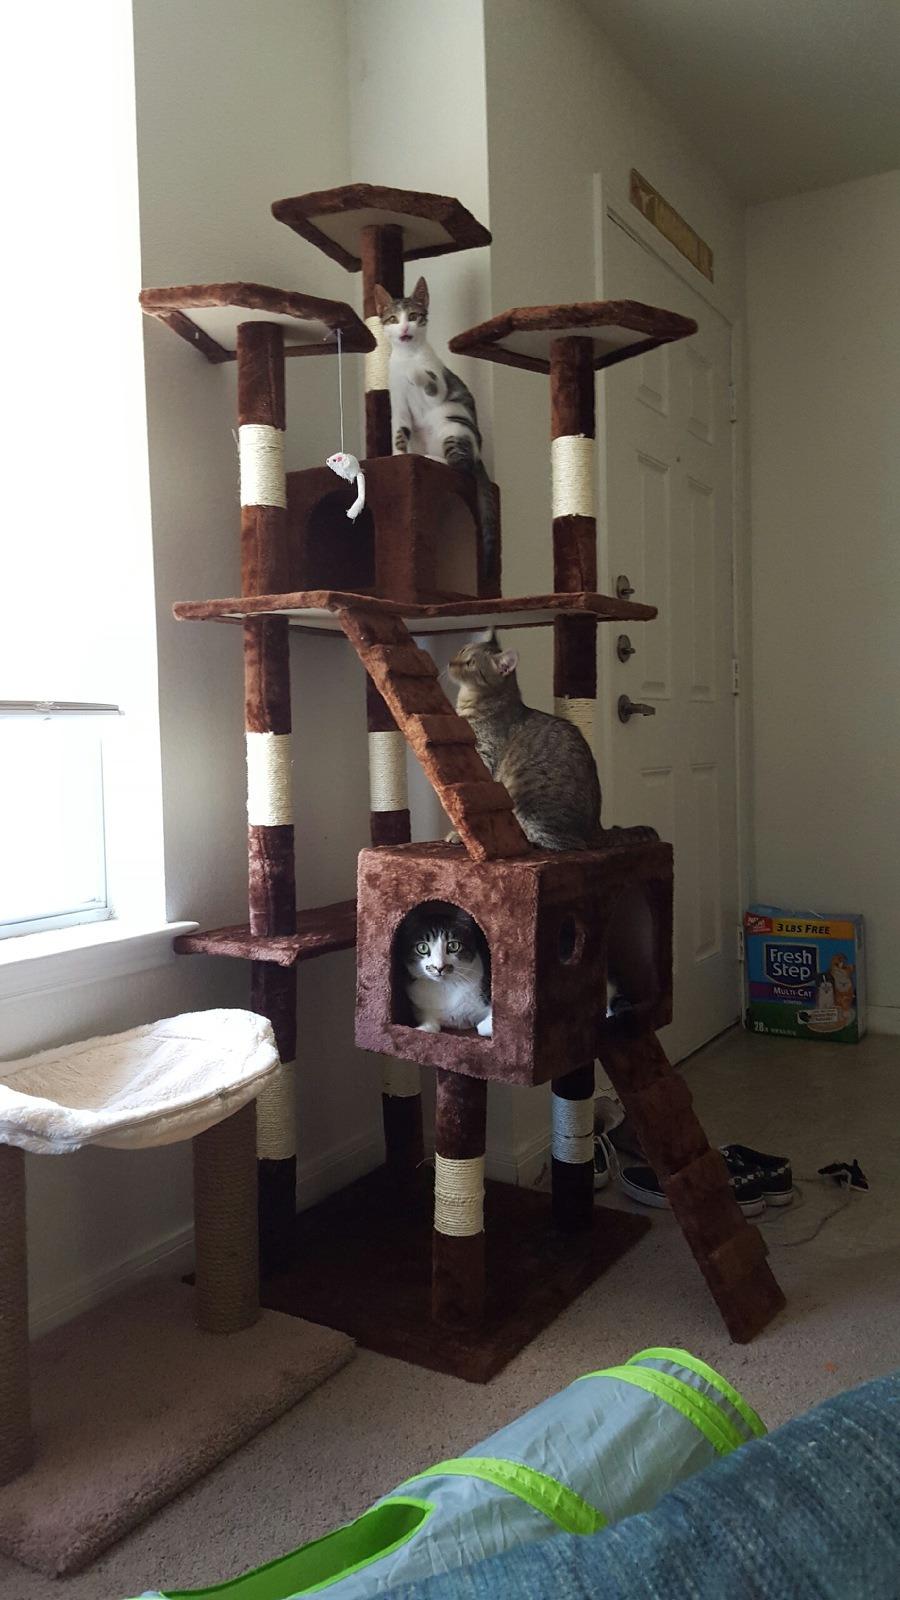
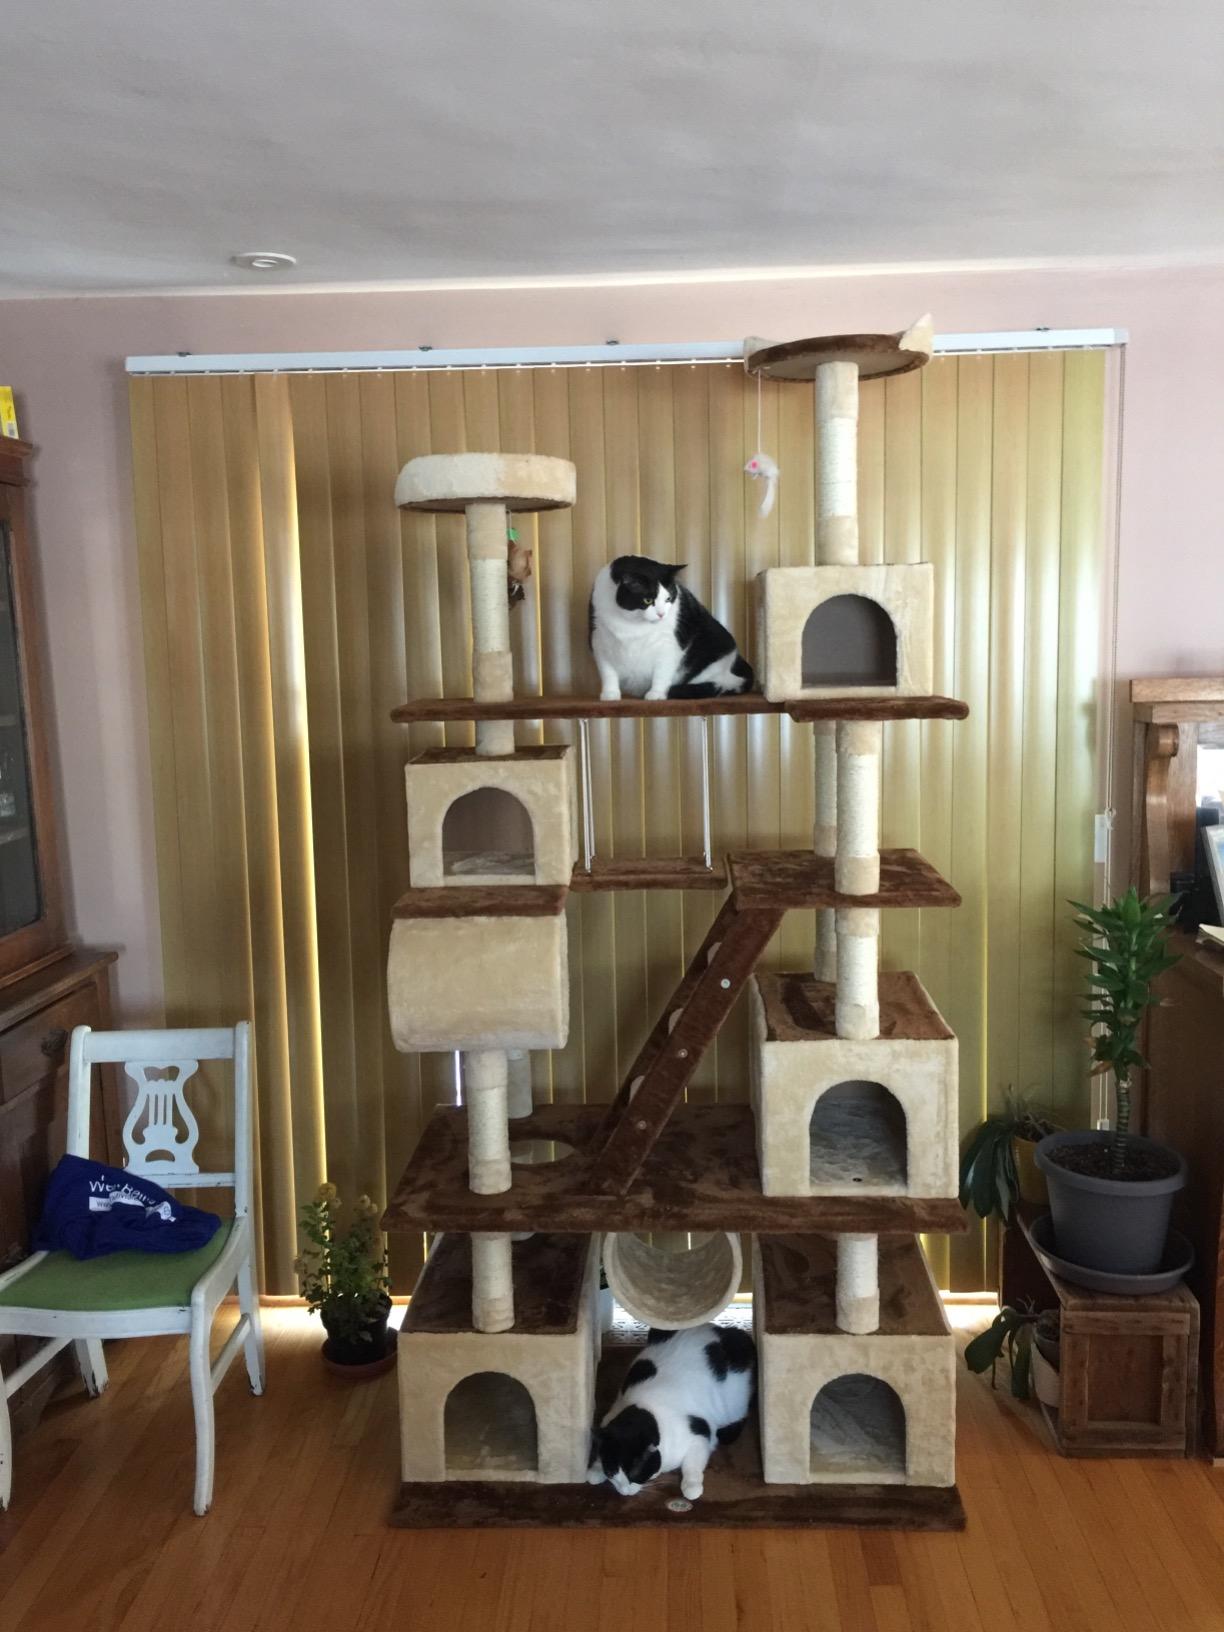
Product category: items_cat tree
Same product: no